Maria Susanna Cooper

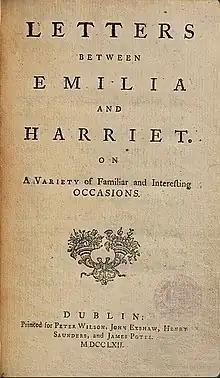
Title page of Maria Susanna Cooper's "Letters between Emilia and Harriet" (Dublin 1762)

Maria Susanna was born 20 August 1737 in Shotesham, Norfolk, to James Bransby and Anna Maria Paston. She married Samuel Cooper in 1761 but although her husband was soon appointed rector at Yelverton, they remained in Shotesham for two decades. In 1781, the Cooper family moved to Great Yarmouth when Samuel Cooper was appointed curate there.